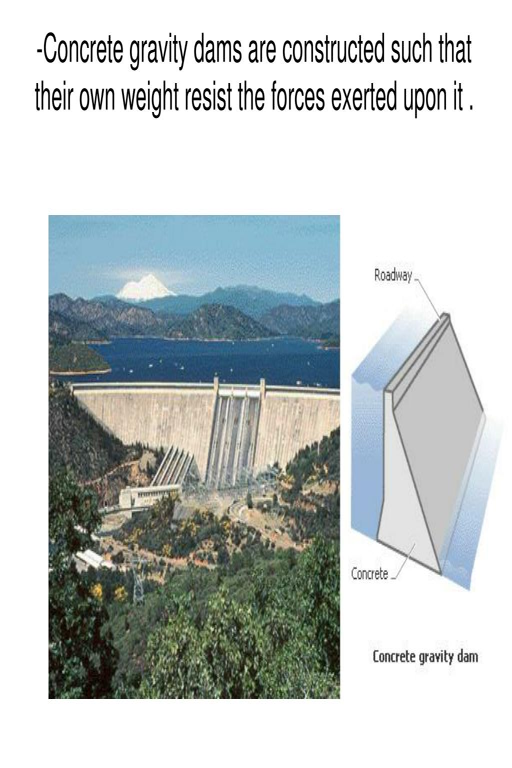
concrete gravity dams are constructed such that their own weight resist the forces exerted upon it .